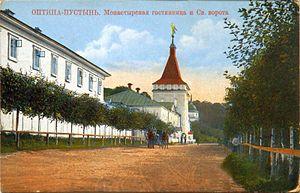
Le monastère d'Optina ou ermitage d'Optina ou monastère de la Présentation de la Vierge est une stavropégie, un monastère pour hommes de l'Église orthodoxe, situé non loin de la ville de Kozelsk dans l'oblast de Kalouga, dans l'Éparchie de Kalouga en Russie.